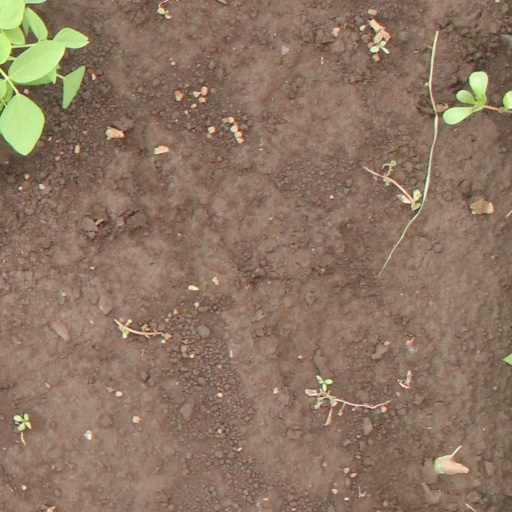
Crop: soybean